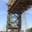
Label: bridge